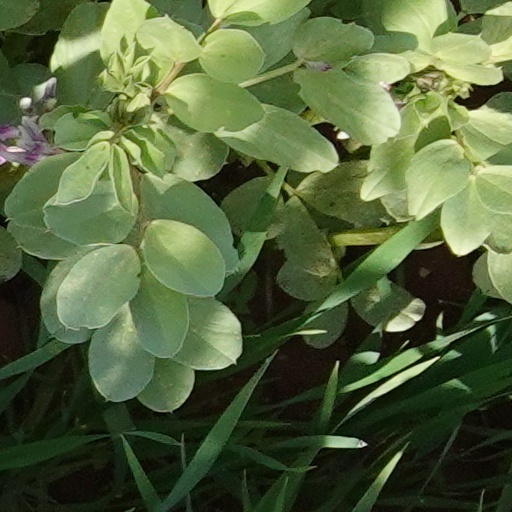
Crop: wheat